Southwestern Regional Football Association

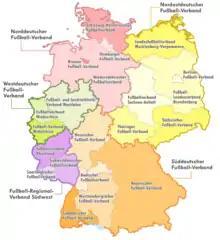
DFB, its five regional and 21 state associations

The association was formed on 3 August 1950 as the "Fußball-Verband Rheinland-Pfalz" when the South West German Football Association left the Southern German Football Association in mutual consent over a dispute over whether the Oberliga should be played in one or two regional divisions. It was renamed on 11 July 1956 to "Fußball-Verband Rheinland-Pfalz-Saar" before receiving its current name on 12 July 1958.